Bristol Britannia

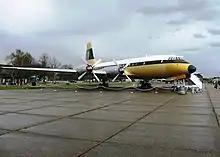
Britannia Model 312 formerly flying for Monarch Airlines now on display at Duxford Aerodrome

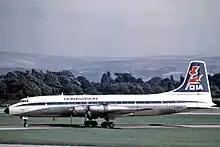
Donaldson Airways Britannia Model 312 "G-AOVF" at Manchester Airport, September 1971

All cargo variant with a 124 ft 3 in (38 m) fuselage, BOAC option for five was cancelled, none built.